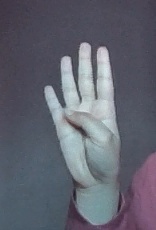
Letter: kaaf